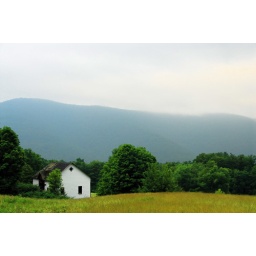
A small white house in the middle of a field off of the side of the road with mountains in the background.